Griffin (Marvel Comics)

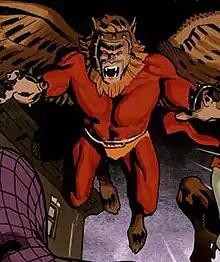
Griffin as depicted in "New Avengers" #61 (March 2010). Art by Daniel Acuña.

Griffin (Johnny Horton) is a supervillain appearing in American comic books published by Marvel Comics. He is the father of Yo-Yo Rodriguez.